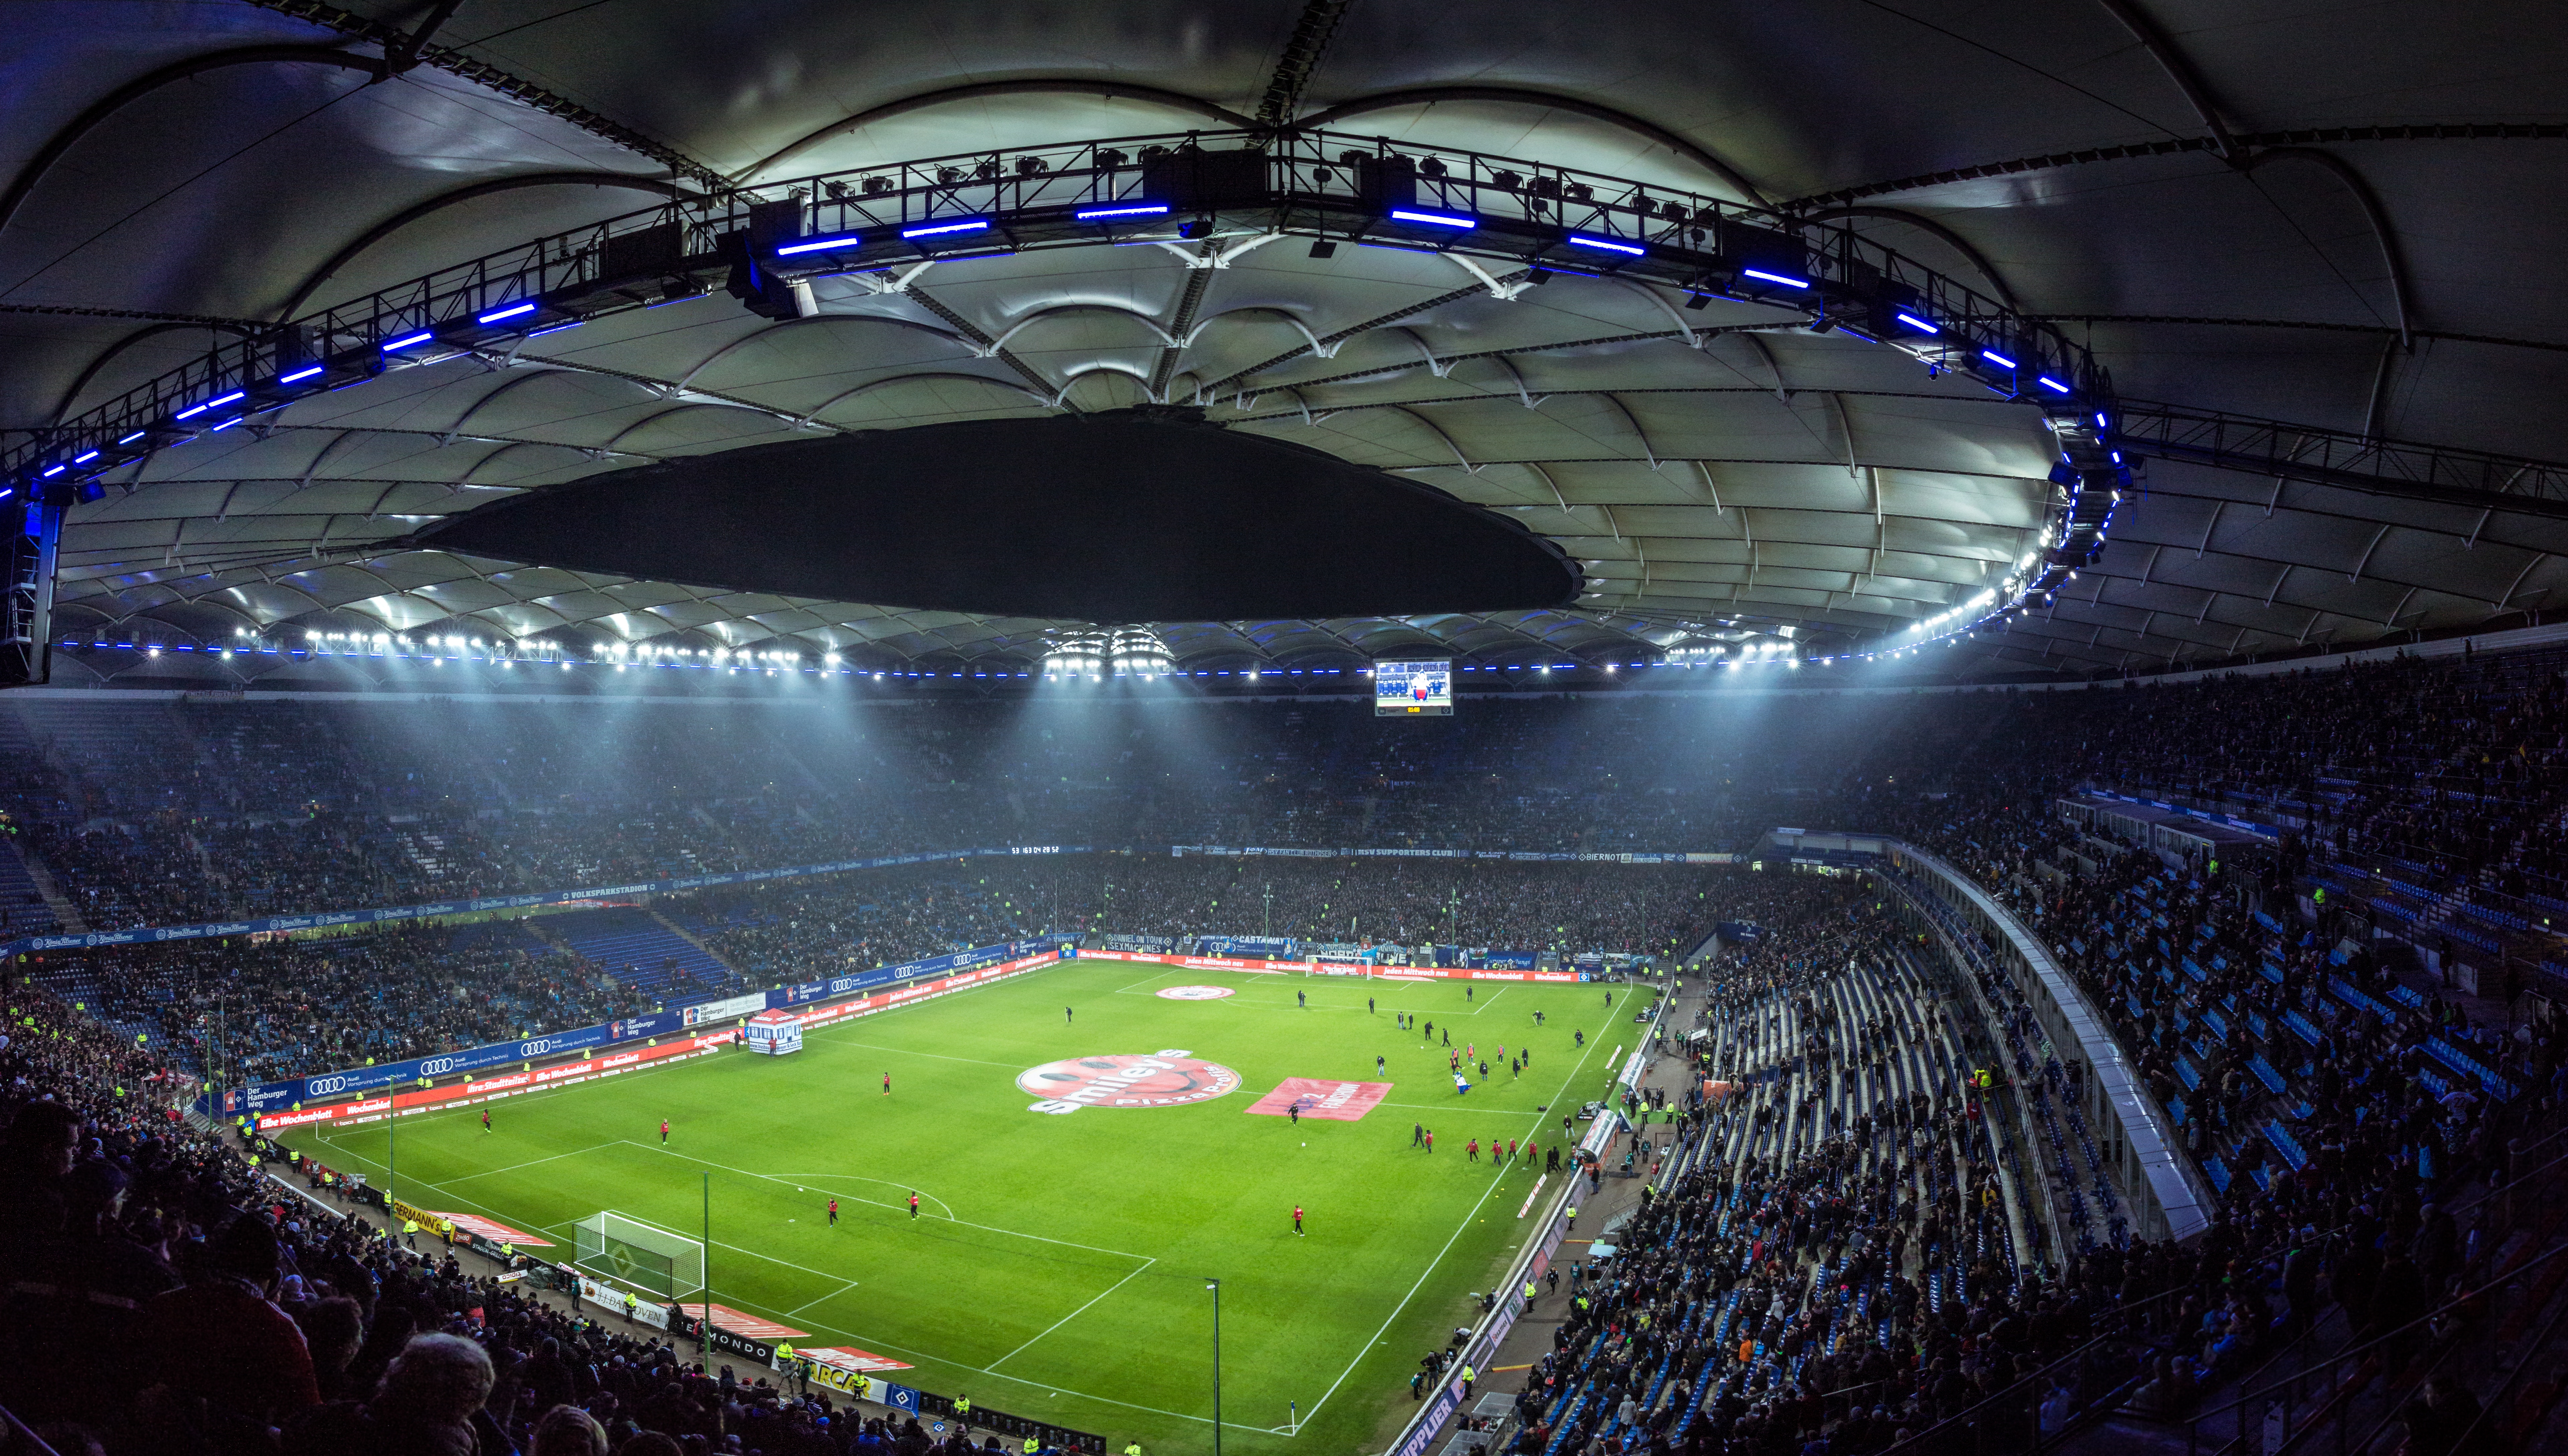
structure, game, soccer, football, stadium, baseball field, arena, match, baseball park, geographical feature, sport venue, soccer specific stadium, music venue